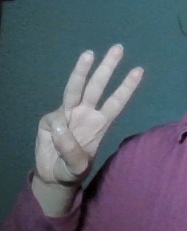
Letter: thaa